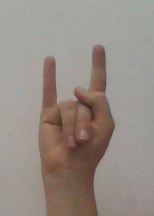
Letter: la